Edwin H. Hewitt House

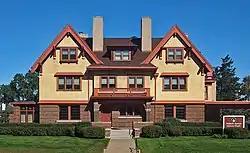
The Edwin H. Hewitt House from the south

The Edwin H. Hewitt House is a historic house in the Stevens Square neighborhood of Minneapolis. Edwin Hawley Hewitt (1874–1939) was a prominent local architect. He designed this house, at the corner of Franklin Avenue and Stevens Avenue, in 1906. It was listed on the National Register of Historic Places in 1978.